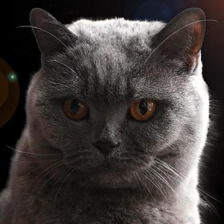
Label: animals